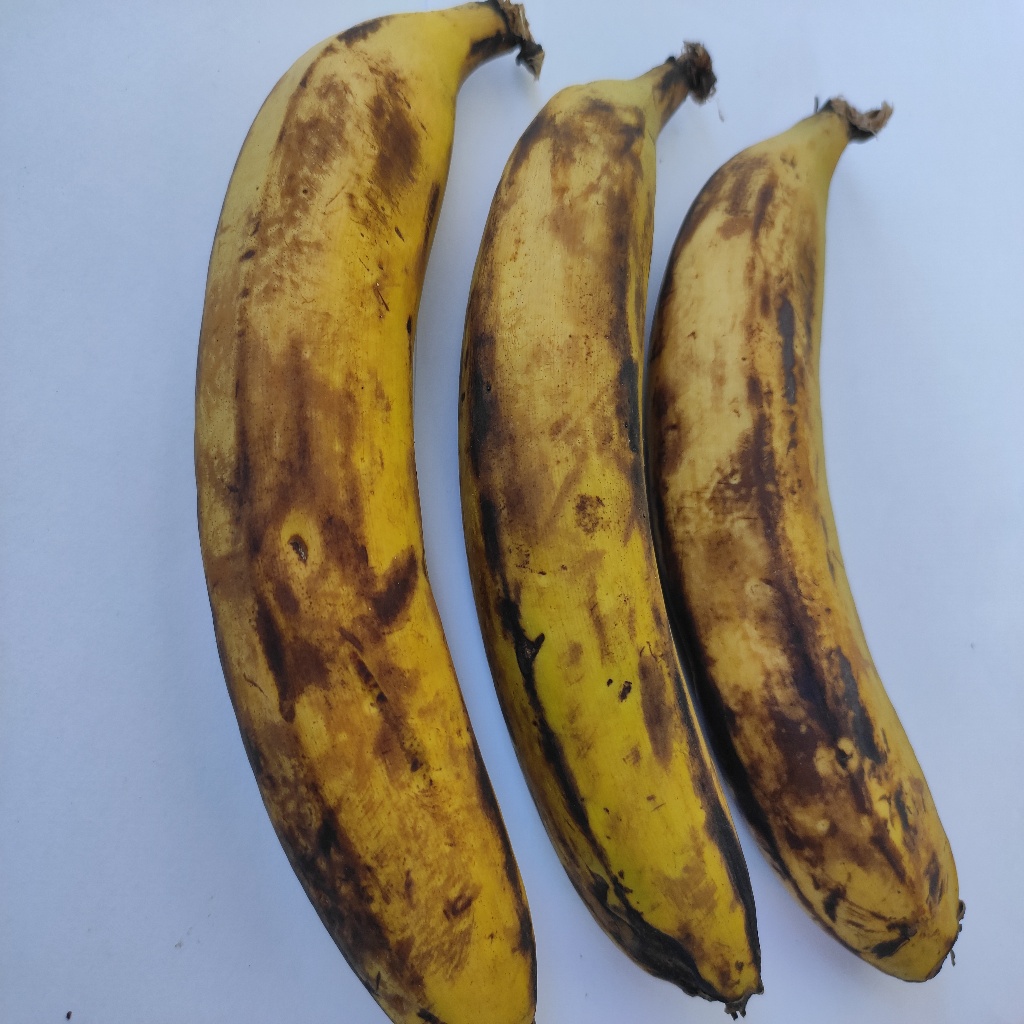
Crop: banana
Quality class: Defect